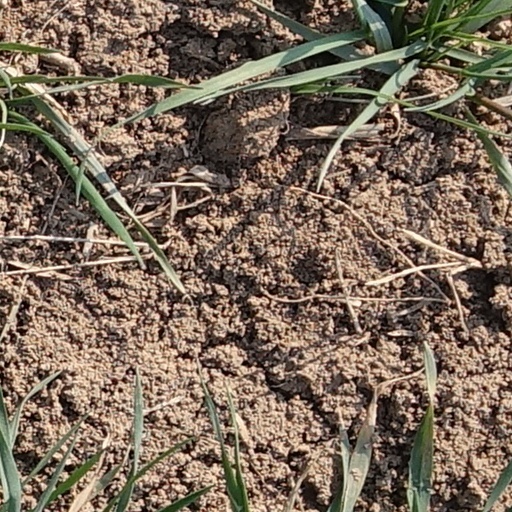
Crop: wheat